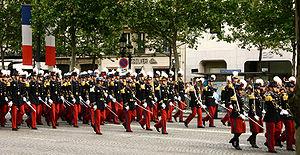
Un défilé militaire ou parade militaire est une formation de soldats dont les mouvements sont restreints. Il peut s'agir d'une forme de défilé. La parade militaire est maintenant essentiellement cérémonielle. Elle peut ou non être précédée par une prise d'armes. Les défilés peuvent aussi jouer un rôle de propagande, quand ils sont utilisés pour exhiber la force militaire apparente d'une nation.
L’uniforme désigne, en terminologie militaire, l'habit militaire en général.
L'École spéciale militaire de Saint-Cyr, plus souvent appelée simplement Saint-Cyr, est une école militaire française d'enseignement supérieur fondée en 1802 par Napoléon Iᵉʳ, alors premier consul. Elle forme aujourd'hui des officiers de l'armée de terre et une partie des officiers de la gendarmerie.